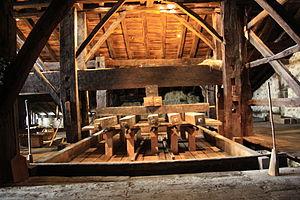
Un sagardotegi est une cidrerie au Pays basque. Les sagardotegis modernes se situent à mi-chemin entre le restaurant et la « maison de cidre » mais sont issus d'une tradition et d'un savoir-faire vieux de plusieurs siècles. Le mois de janvier est le plus fêté de l'année avec l’ouverture des barriques, lorsque chaque sagardotegi se livre au rituel du txotx.